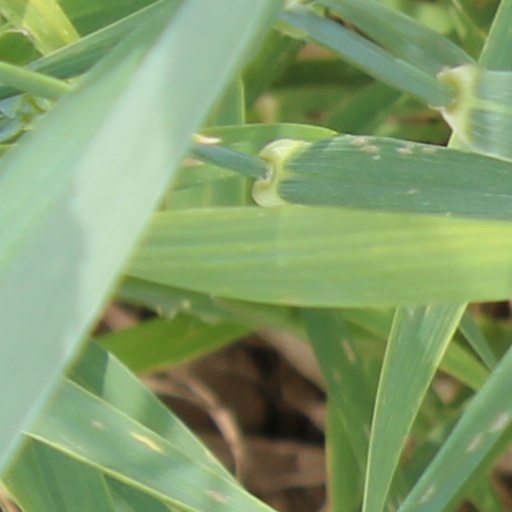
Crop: wheat